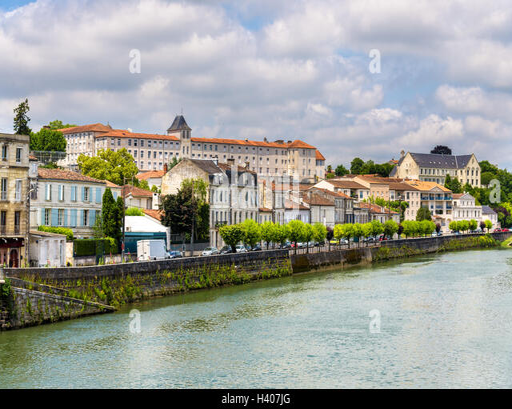
a city , a town on the banks